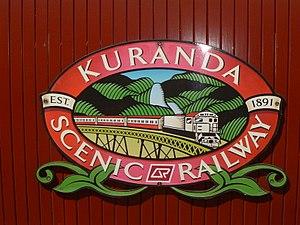
Kuranda est une ancienne ville minière d'Australie située sur le plateau d'Atherton de la Cordillère australienne à 25 km de Cairns dans le grand Nord du Queensland. Elle est devenue une destination touristique grâce à son train pittoresque, ses nombreux équipements touristiques et à son environnement constitué de forêt pluviale avec les chutes de Barron Falls.